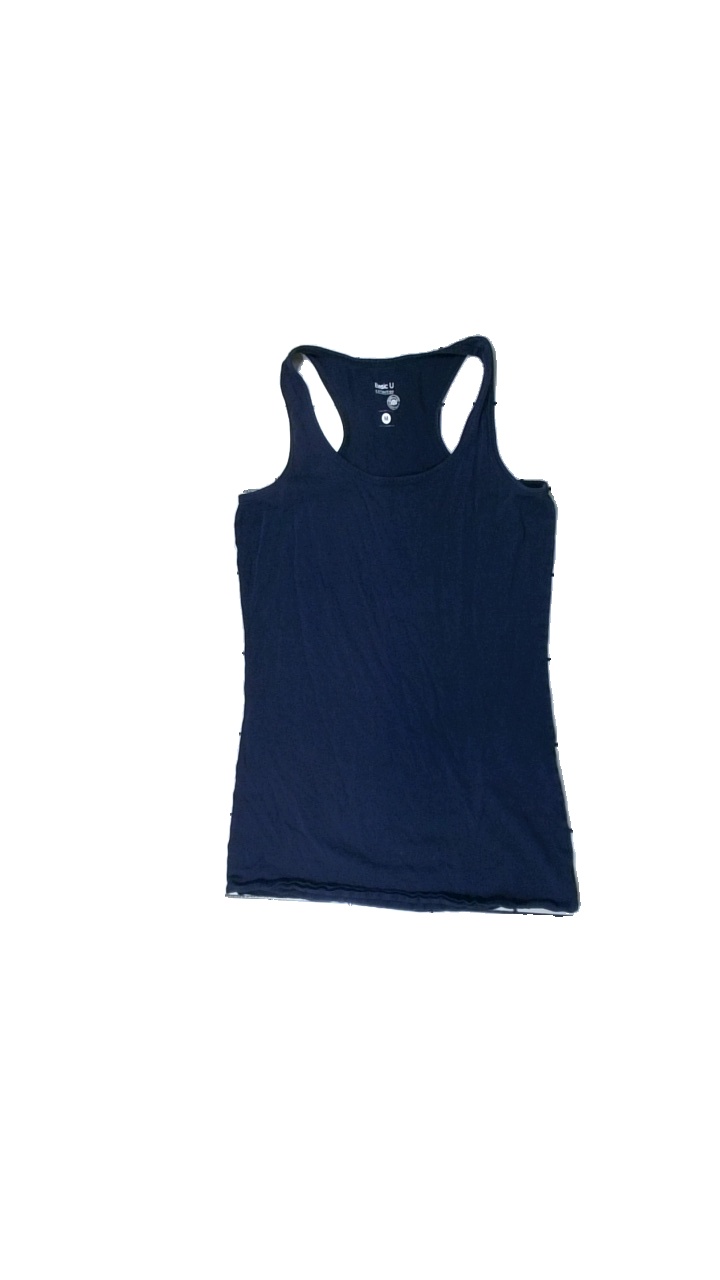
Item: Tank Top (Ladies)
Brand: Basic U
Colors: Blue
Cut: Regular, C-collar
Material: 100% cotton
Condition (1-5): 3
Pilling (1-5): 5
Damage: washed out color
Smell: Minor
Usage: Recycle
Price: <50